The Testament of Dr. Mabuse

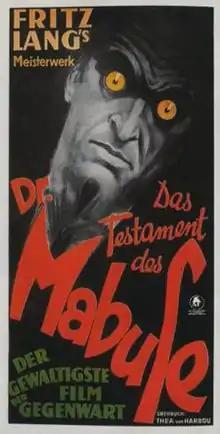
Austrian film poster

The Testament of Dr. Mabuse, also called The Last Will of Dr. Mabuse, is a 1933 German crime-thriller film directed by Fritz Lang. The movie is a sequel to Lang's silent film "Dr. Mabuse the Gambler" (1922) and features many cast and crew members from Lang's previous films. Dr. Mabuse (Rudolf Klein-Rogge) is in an insane asylum where he is found frantically writing his crime plans. When Mabuse's criminal plans begin to be implemented, Inspector Lohmann (Otto Wernicke) tries to find the solution with clues from gangster Thomas Kent (Gustav Diessl), the institutionalized Hofmeister (Karl Meixner) and Professor Baum (Oscar Beregi Sr.) who becomes obsessed with Dr. Mabuse.